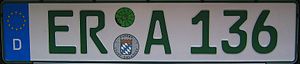
Tysklands nummerplader / Specielle koder
Nummerplade for afgiftsfrie køretøjer
Nummerplader i Tyskland er registreringsnumre på køretøjer, der er indregistret i Tyskland. Nummerpladens første kombination af bogstaver angiver, hvor bilen er indregisteret. Når personer flytter til en anden registreringskreds eller køber en ny bil skal de anskaffe en ny nummerplade. Der kan købes nummerplader, der gyldige hele året eller kun for en del af et år. Dette giver mulighed for at skifte mellem f.eks. en sommerbil og en vinterbil. Biler der sælges indenfor samme registreringskreds beholder som regel sin gamle nummerplade. Det er således kun navnet på bilens ejer, der ændres.